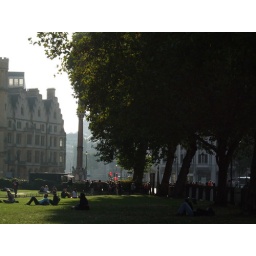
Spot the red balloons by ice cream van